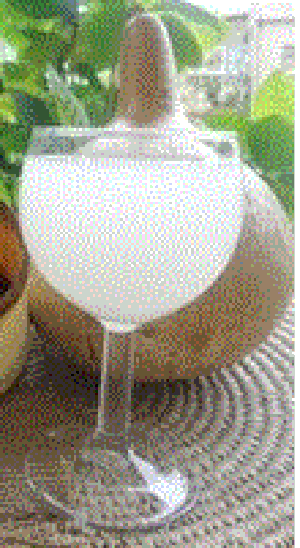
Le Matango ou Vin de Palmes ou Vin blanc Camerounais est une boisson naturellement tirée du Palmier à huile. Légèrement sucré selon les cueillettes, il fait entre 3 et 17° d'alcool. Il est préféré par les Femmes quand il est plus sucré et moins sucré chez les hommes qui y rajoutent souvent des écorces de fermentations et de vigueur pour sa consommation. Difficile à conserver, le vin de palmes reste une boisson très populaire et très prisée de toutes les classes sociales au Cameroun et même au de-là (voir RS4B sarl pour la suite sur www.rs4b.com) This is an image of food from Cameroon